MARTa Herford

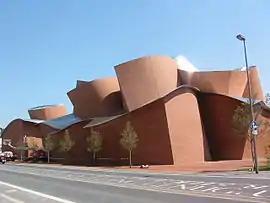
The museum from Goebenstrasse, a few days before opening

The building was designed by Frank Gehry and built by Archimedes GmbH. Construction began in 2001, and it officially opened to the public on May 7, 2005.